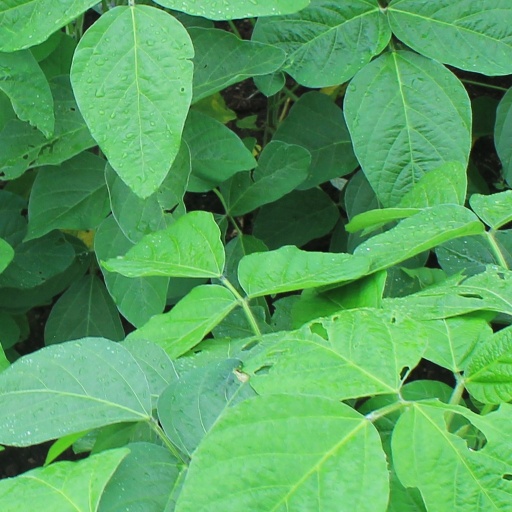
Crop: soybean